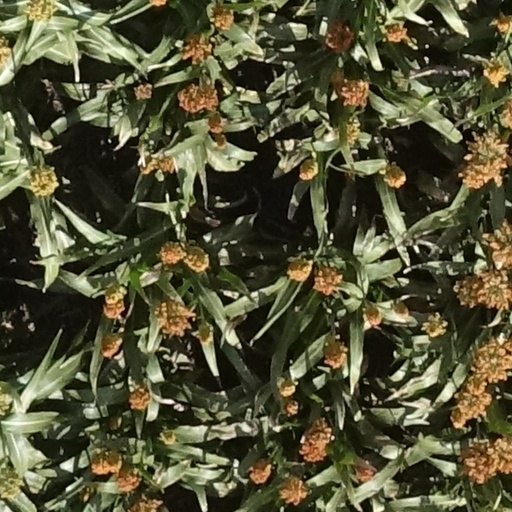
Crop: sorghum